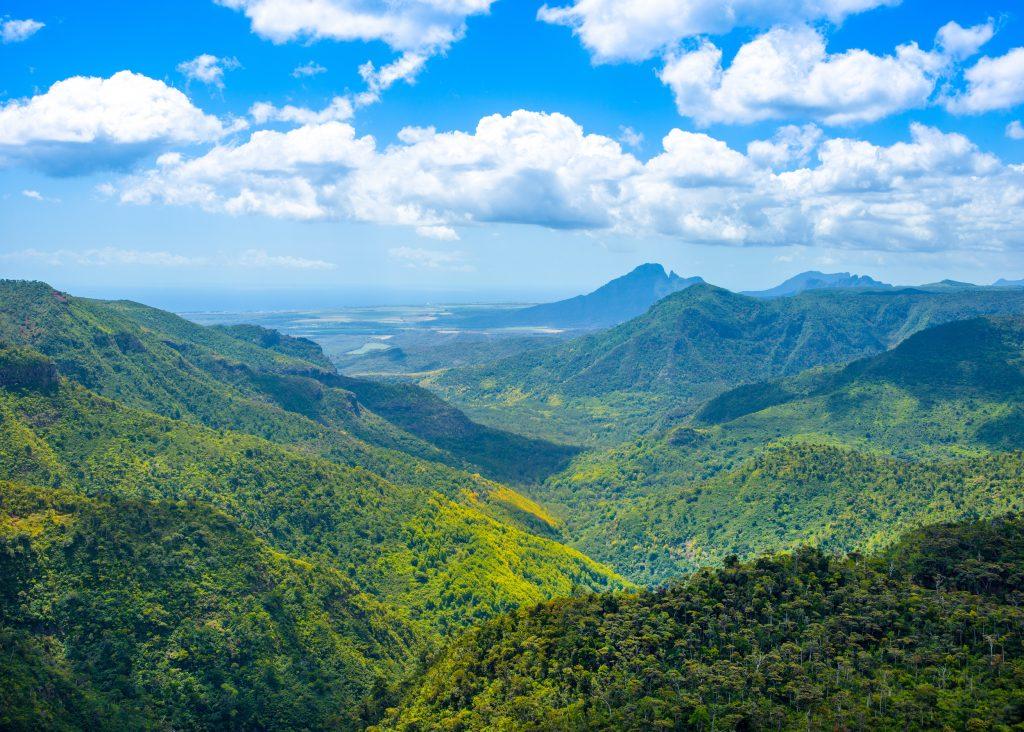
Miche imeota vizuri kwenye vifaa maalumu vilivyoandaliwa kwa uangalifu, inatunzwa kwa hali bora ili kuhakiksha ukuaji mzuri wa mbegu bora kwa matumizi ya kilimo.